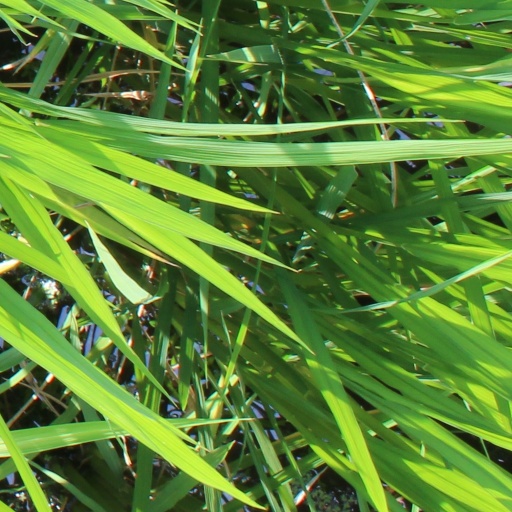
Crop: rice